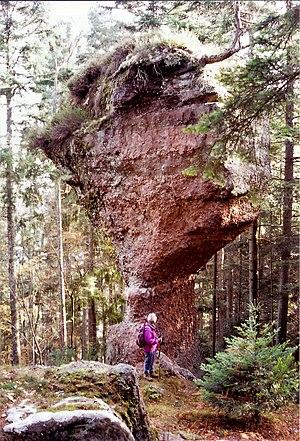
Rocher nommé pierre trois jambes. Taintrux. Vosges.
Taintrux est une commune française située dans le département des Vosges, en région Grand Est.